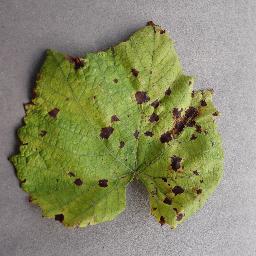
Label: Grape___Leaf_blight_(Isariopsis_Leaf_Spot)